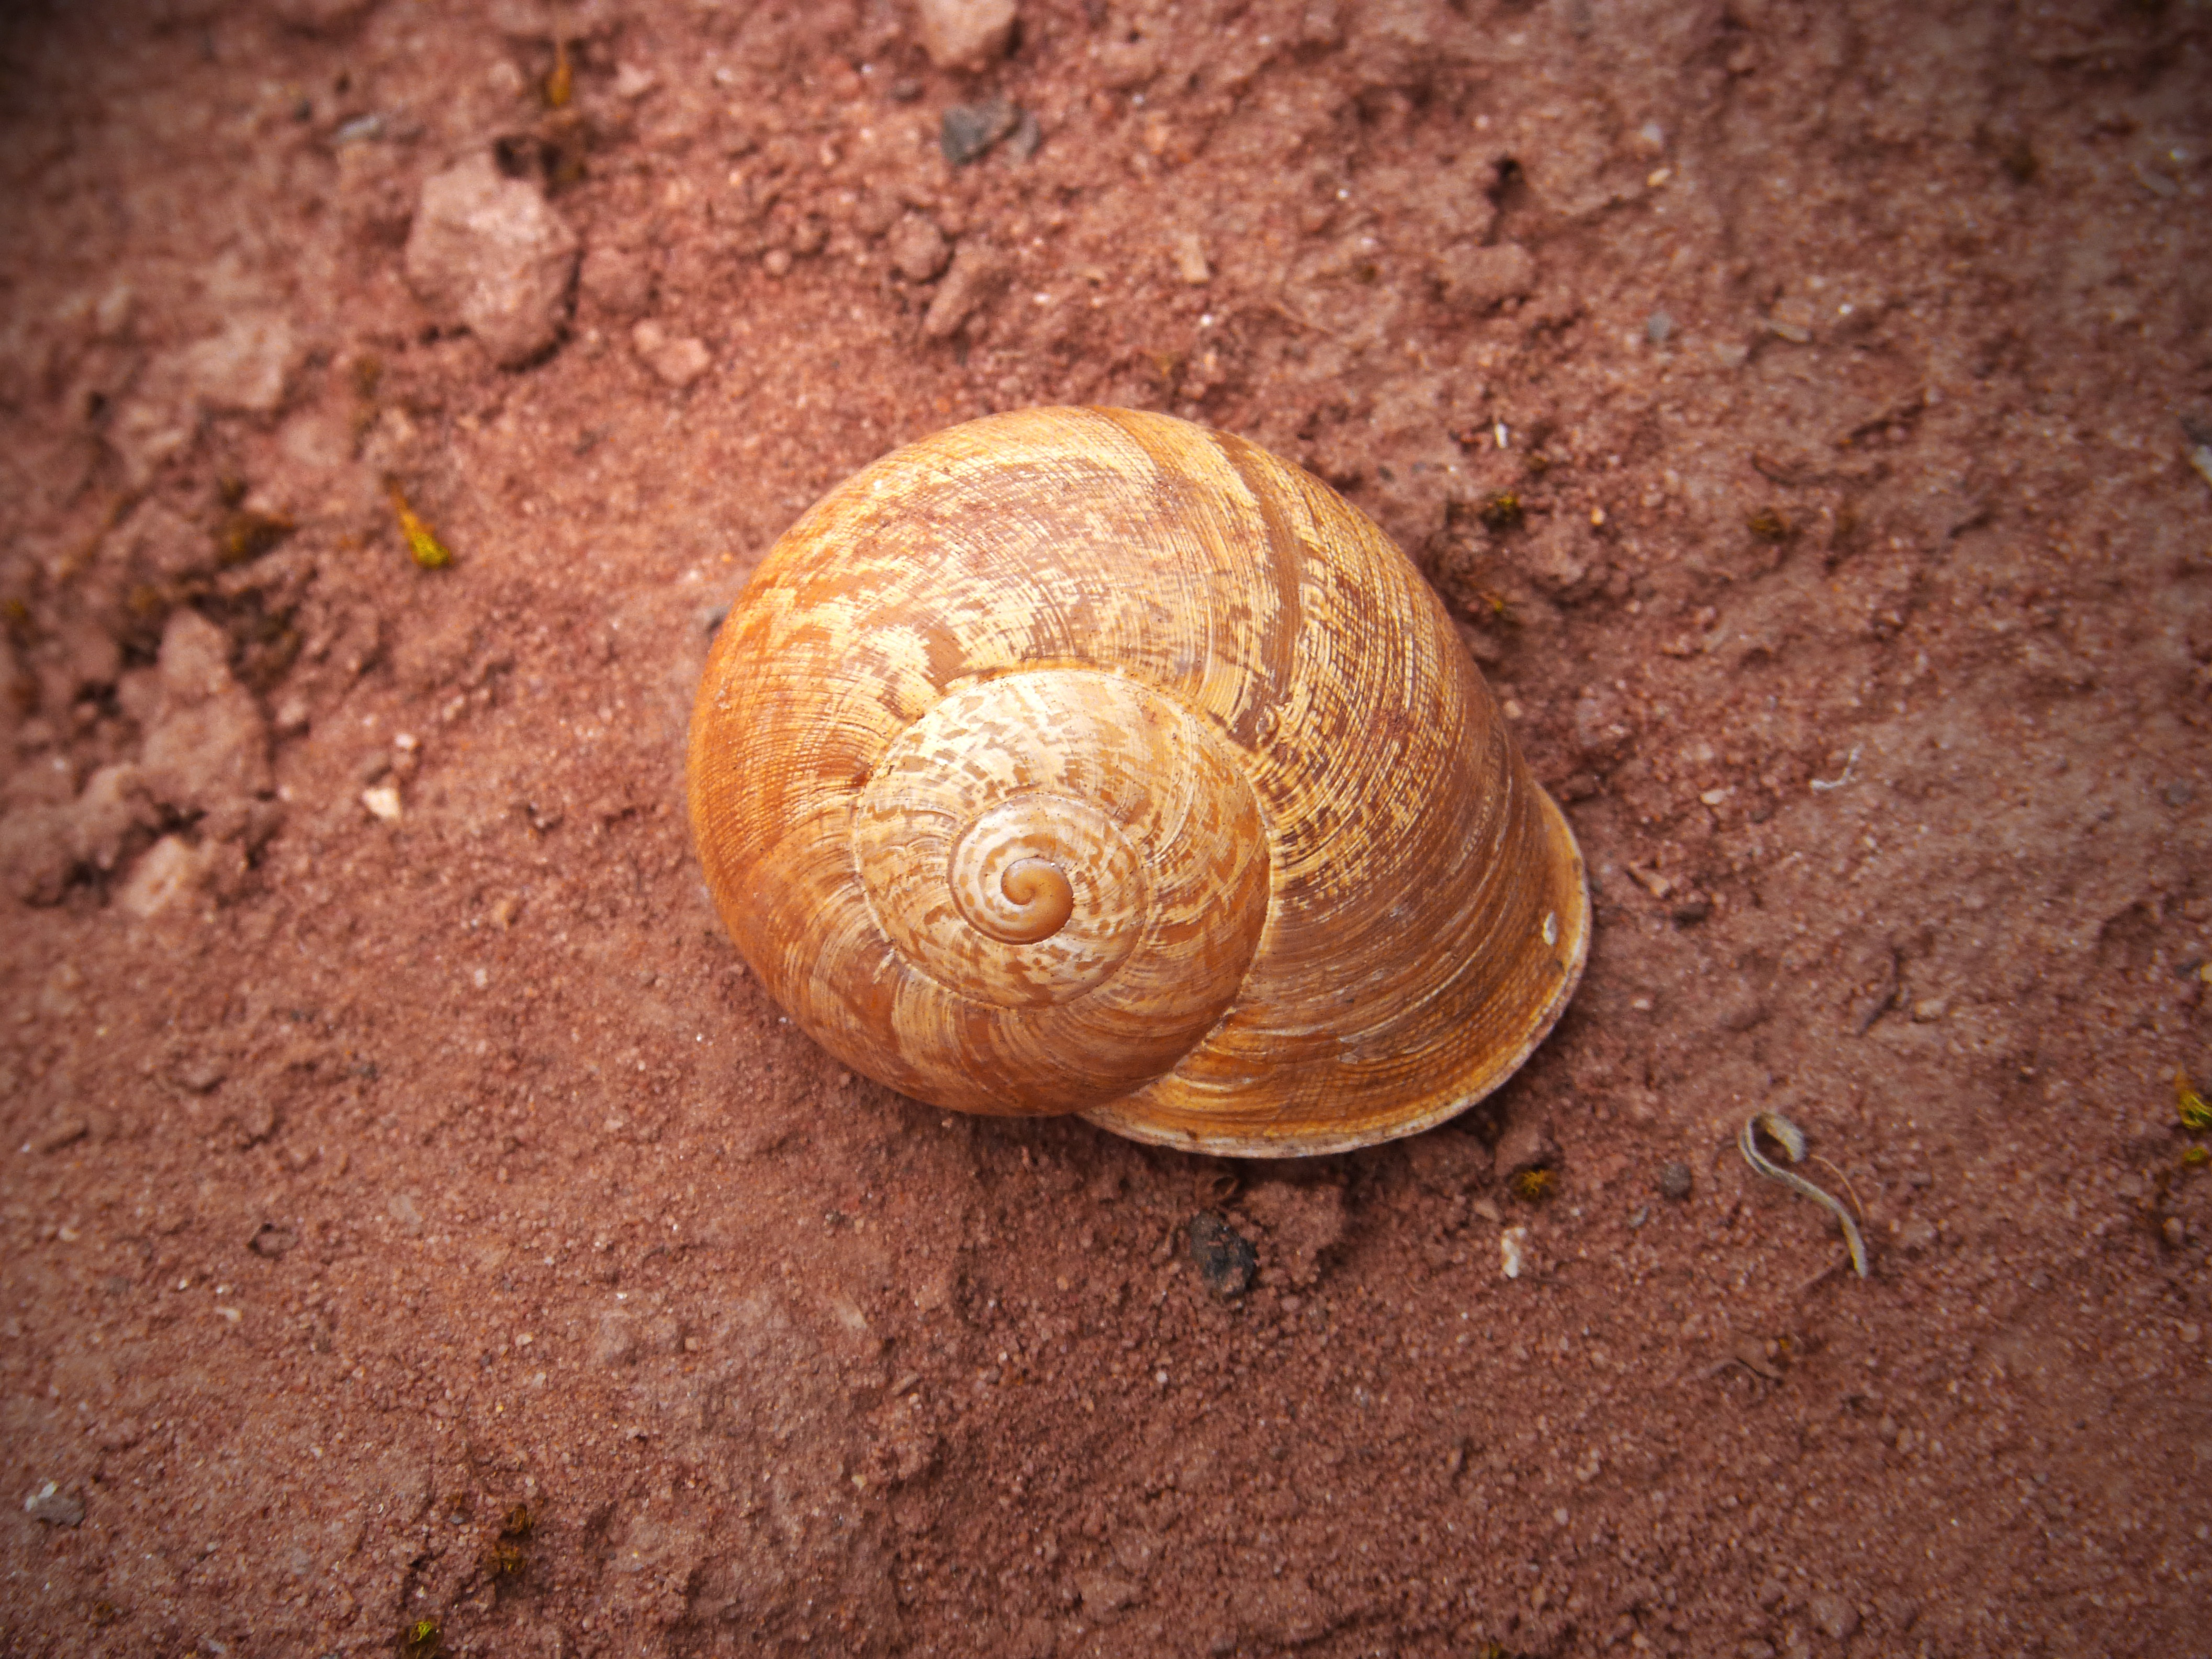
forest, spiral, food, soil, fauna, shell, invertebrate, close up, snail, macro photography, sea snail, medicinal mushroom, snails and slugs